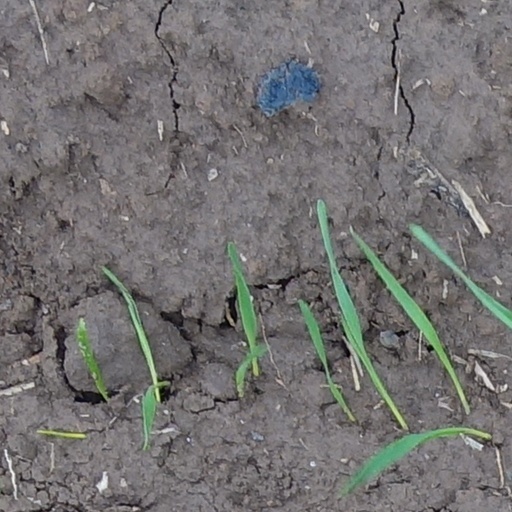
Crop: wheat